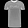
Label: T - shirt / top